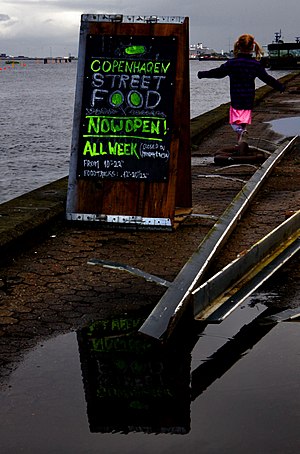
Christiansholm (ø)
Christiansholm (Papirøen) var i en periode hjemsted for flere street food butikker.
Christiansholm er en delvist kunstigt opdæmmet ø i Københavns Havn som ligger lige nord for Christianshavn. I 1695 anlage Kaptajn Johan Georg Motzmann, ved hjælp af indpæling og opfyldning, en kølhalingsplads, og til at starte med var øen da også opkaldt efter ham, og hed Motzmann Plads. Dengang lå den isoleret i det åbne vandområde bag voldene. Kun det oprindelige Christianshavn og Nyholm nord for var ellers beliggende i nærheden.